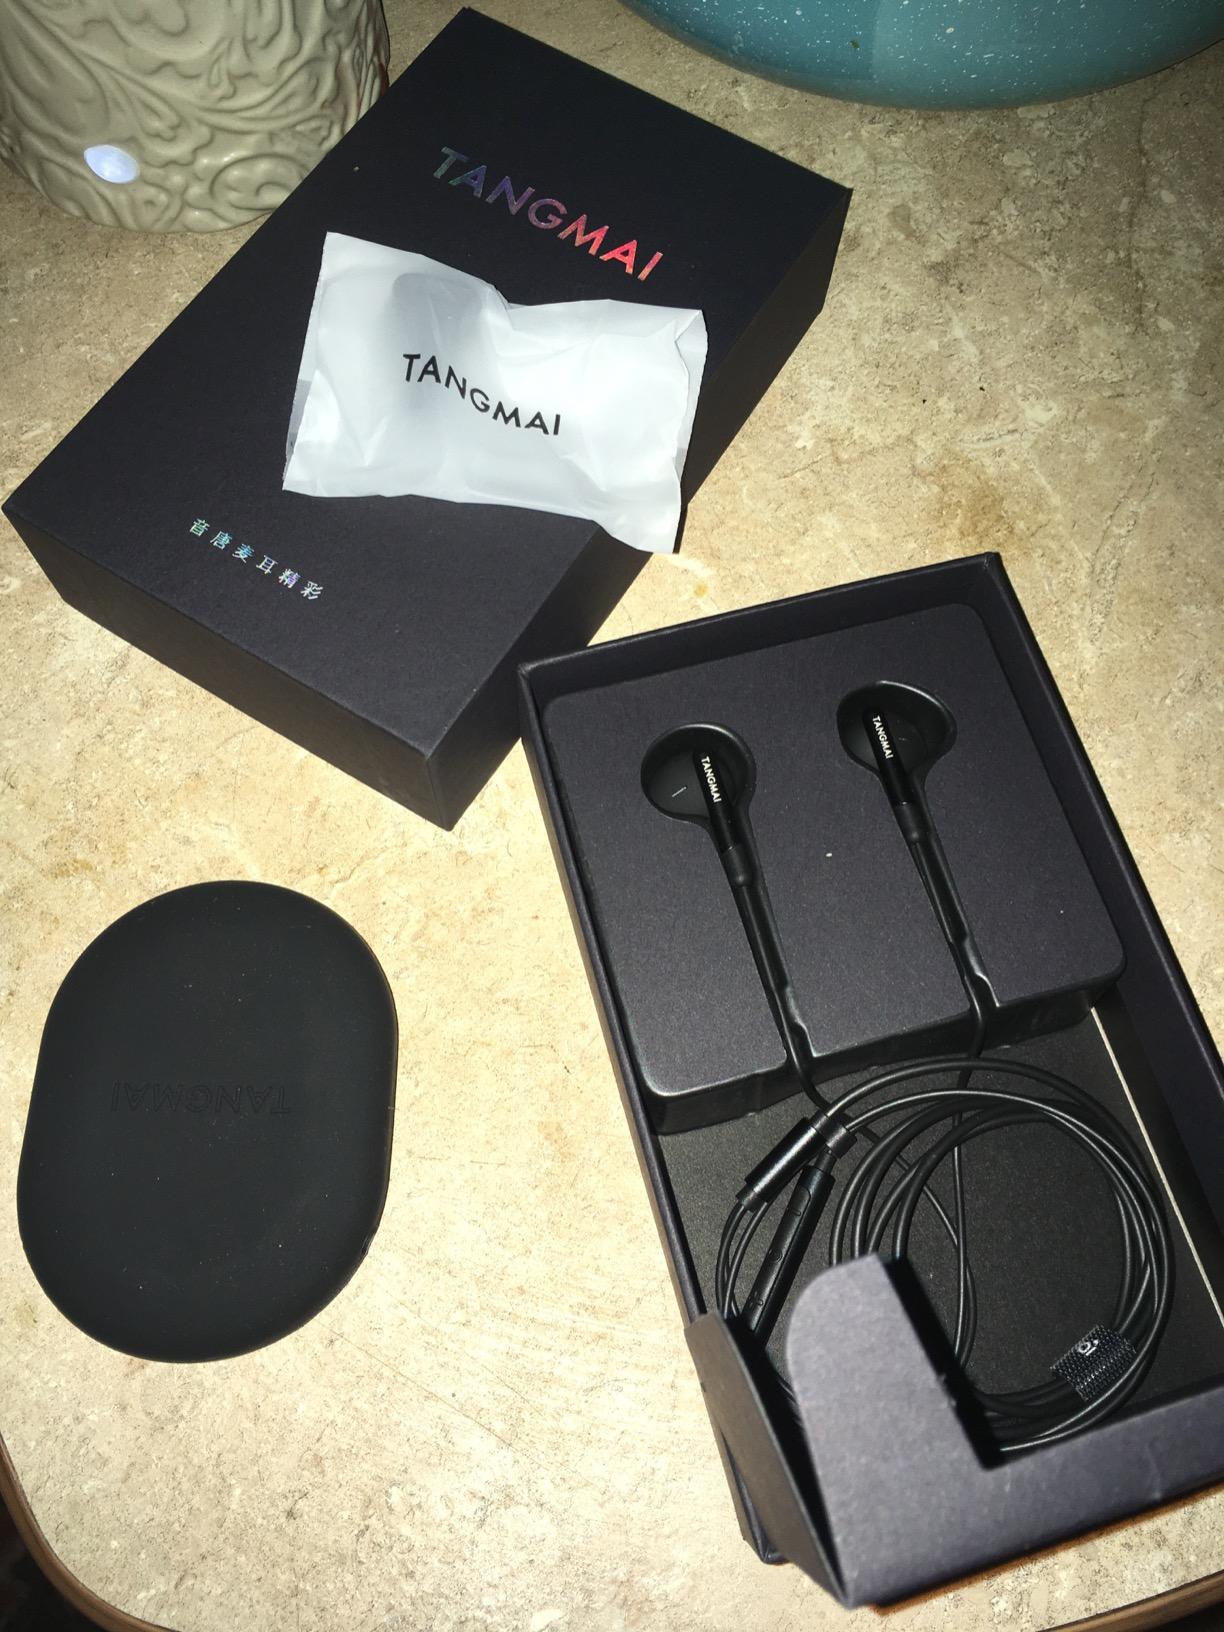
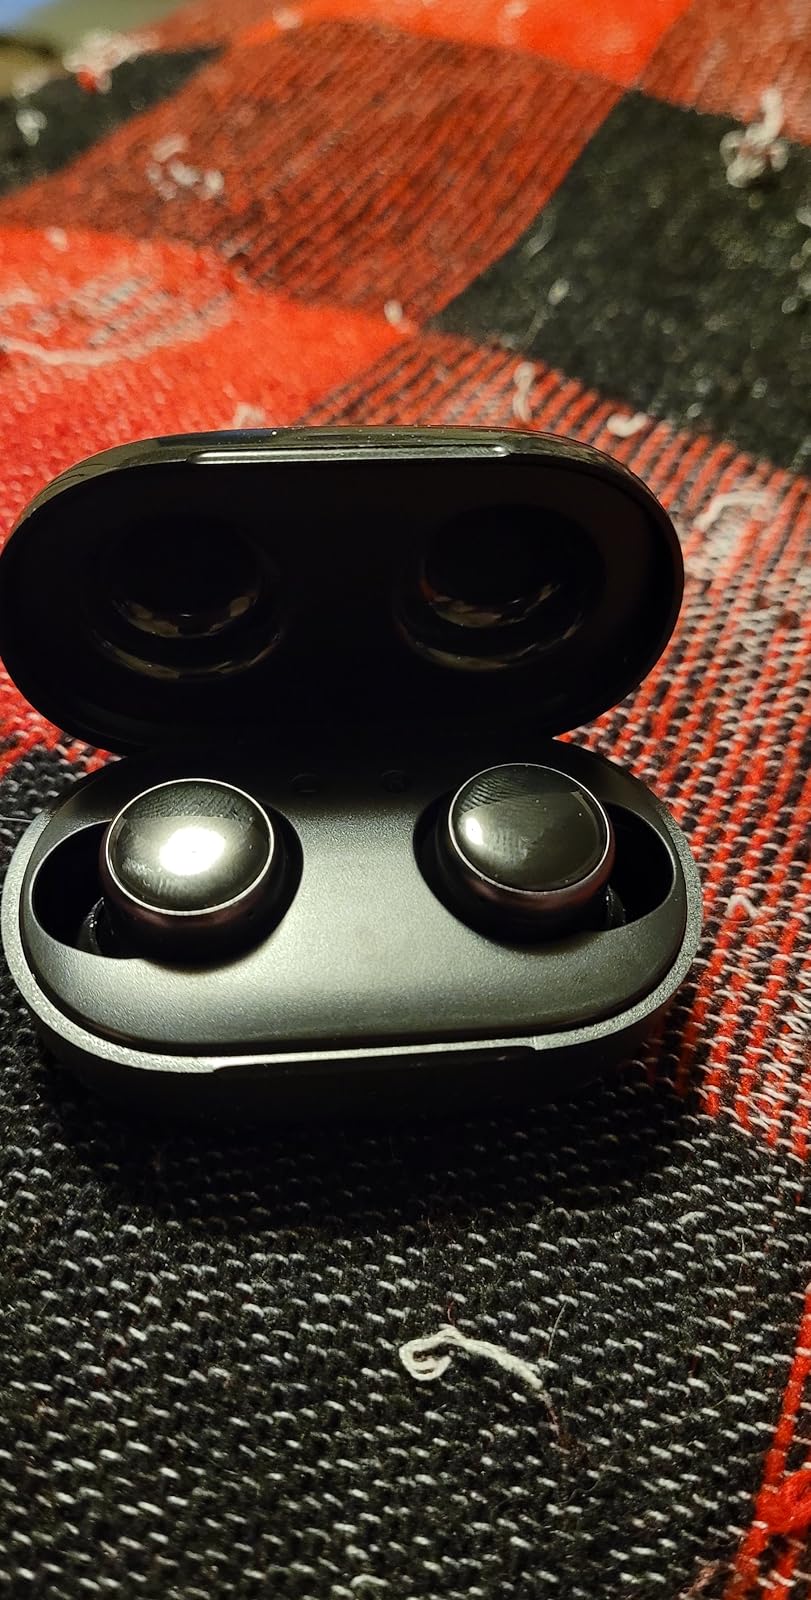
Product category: earbuds
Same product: no